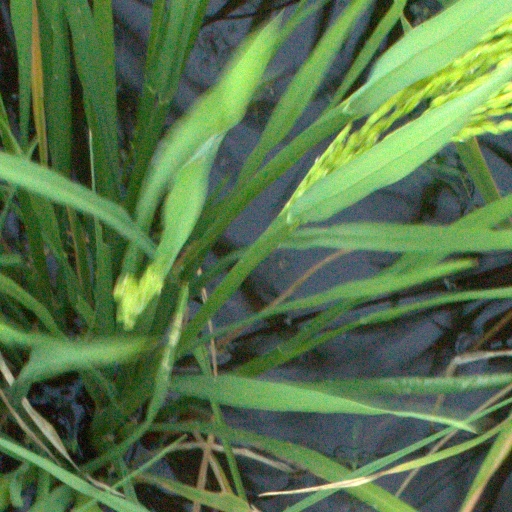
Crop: rice